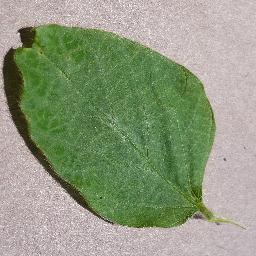
Label: Soybean___healthy